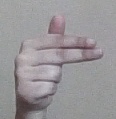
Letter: ghain